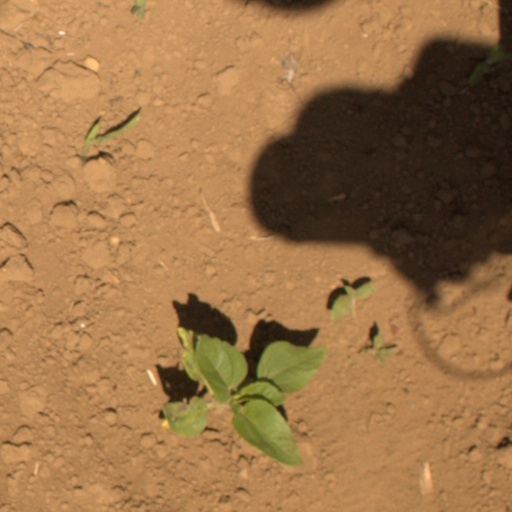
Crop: Jerusalem artichoke